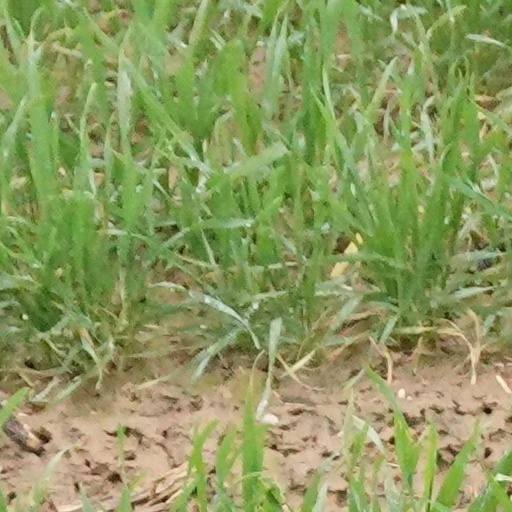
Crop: wheat